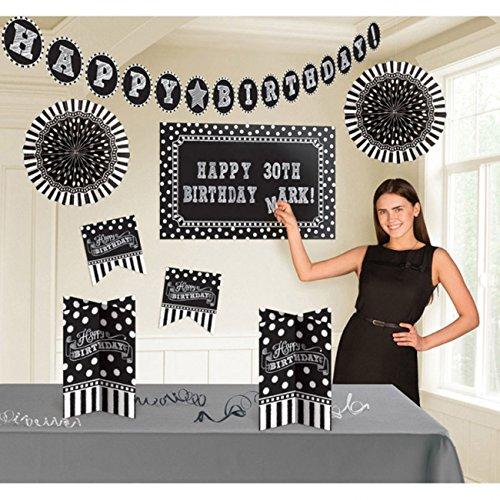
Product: Amscan 241143 Party Décor, Assorted Sizes, Black/White
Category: Home & Kitchen | Event & Party Supplies | Decorations | Banners & Garlands
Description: Match with our other black and white party items.
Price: $11.94
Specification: ProductDimensions:15.7x10.5x1.4inches|ItemWeight:9.1ounces|ShippingWeight:9.1ounces(Viewshippingratesandpolicies)|DomesticShipping:ItemcanbeshippedwithinU.S.|InternationalShipping:ThisitemcanbeshippedtoselectcountriesoutsideoftheU.S.LearnMore|ASIN:B011EXA5LU|Itemmodelnumber:241143|Manufacturerrecommendedage:4yearsandup